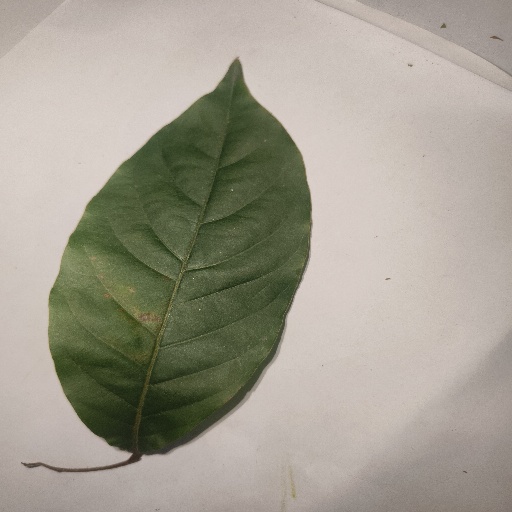
Species: HariTaki
Leaf condition: Healthy Leaf